Reed Smith

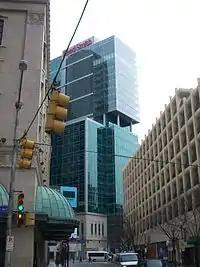

From 1970 to the present, the firm engaged in a series of mergers and acquisitions to create one of the largest law firms in the world.